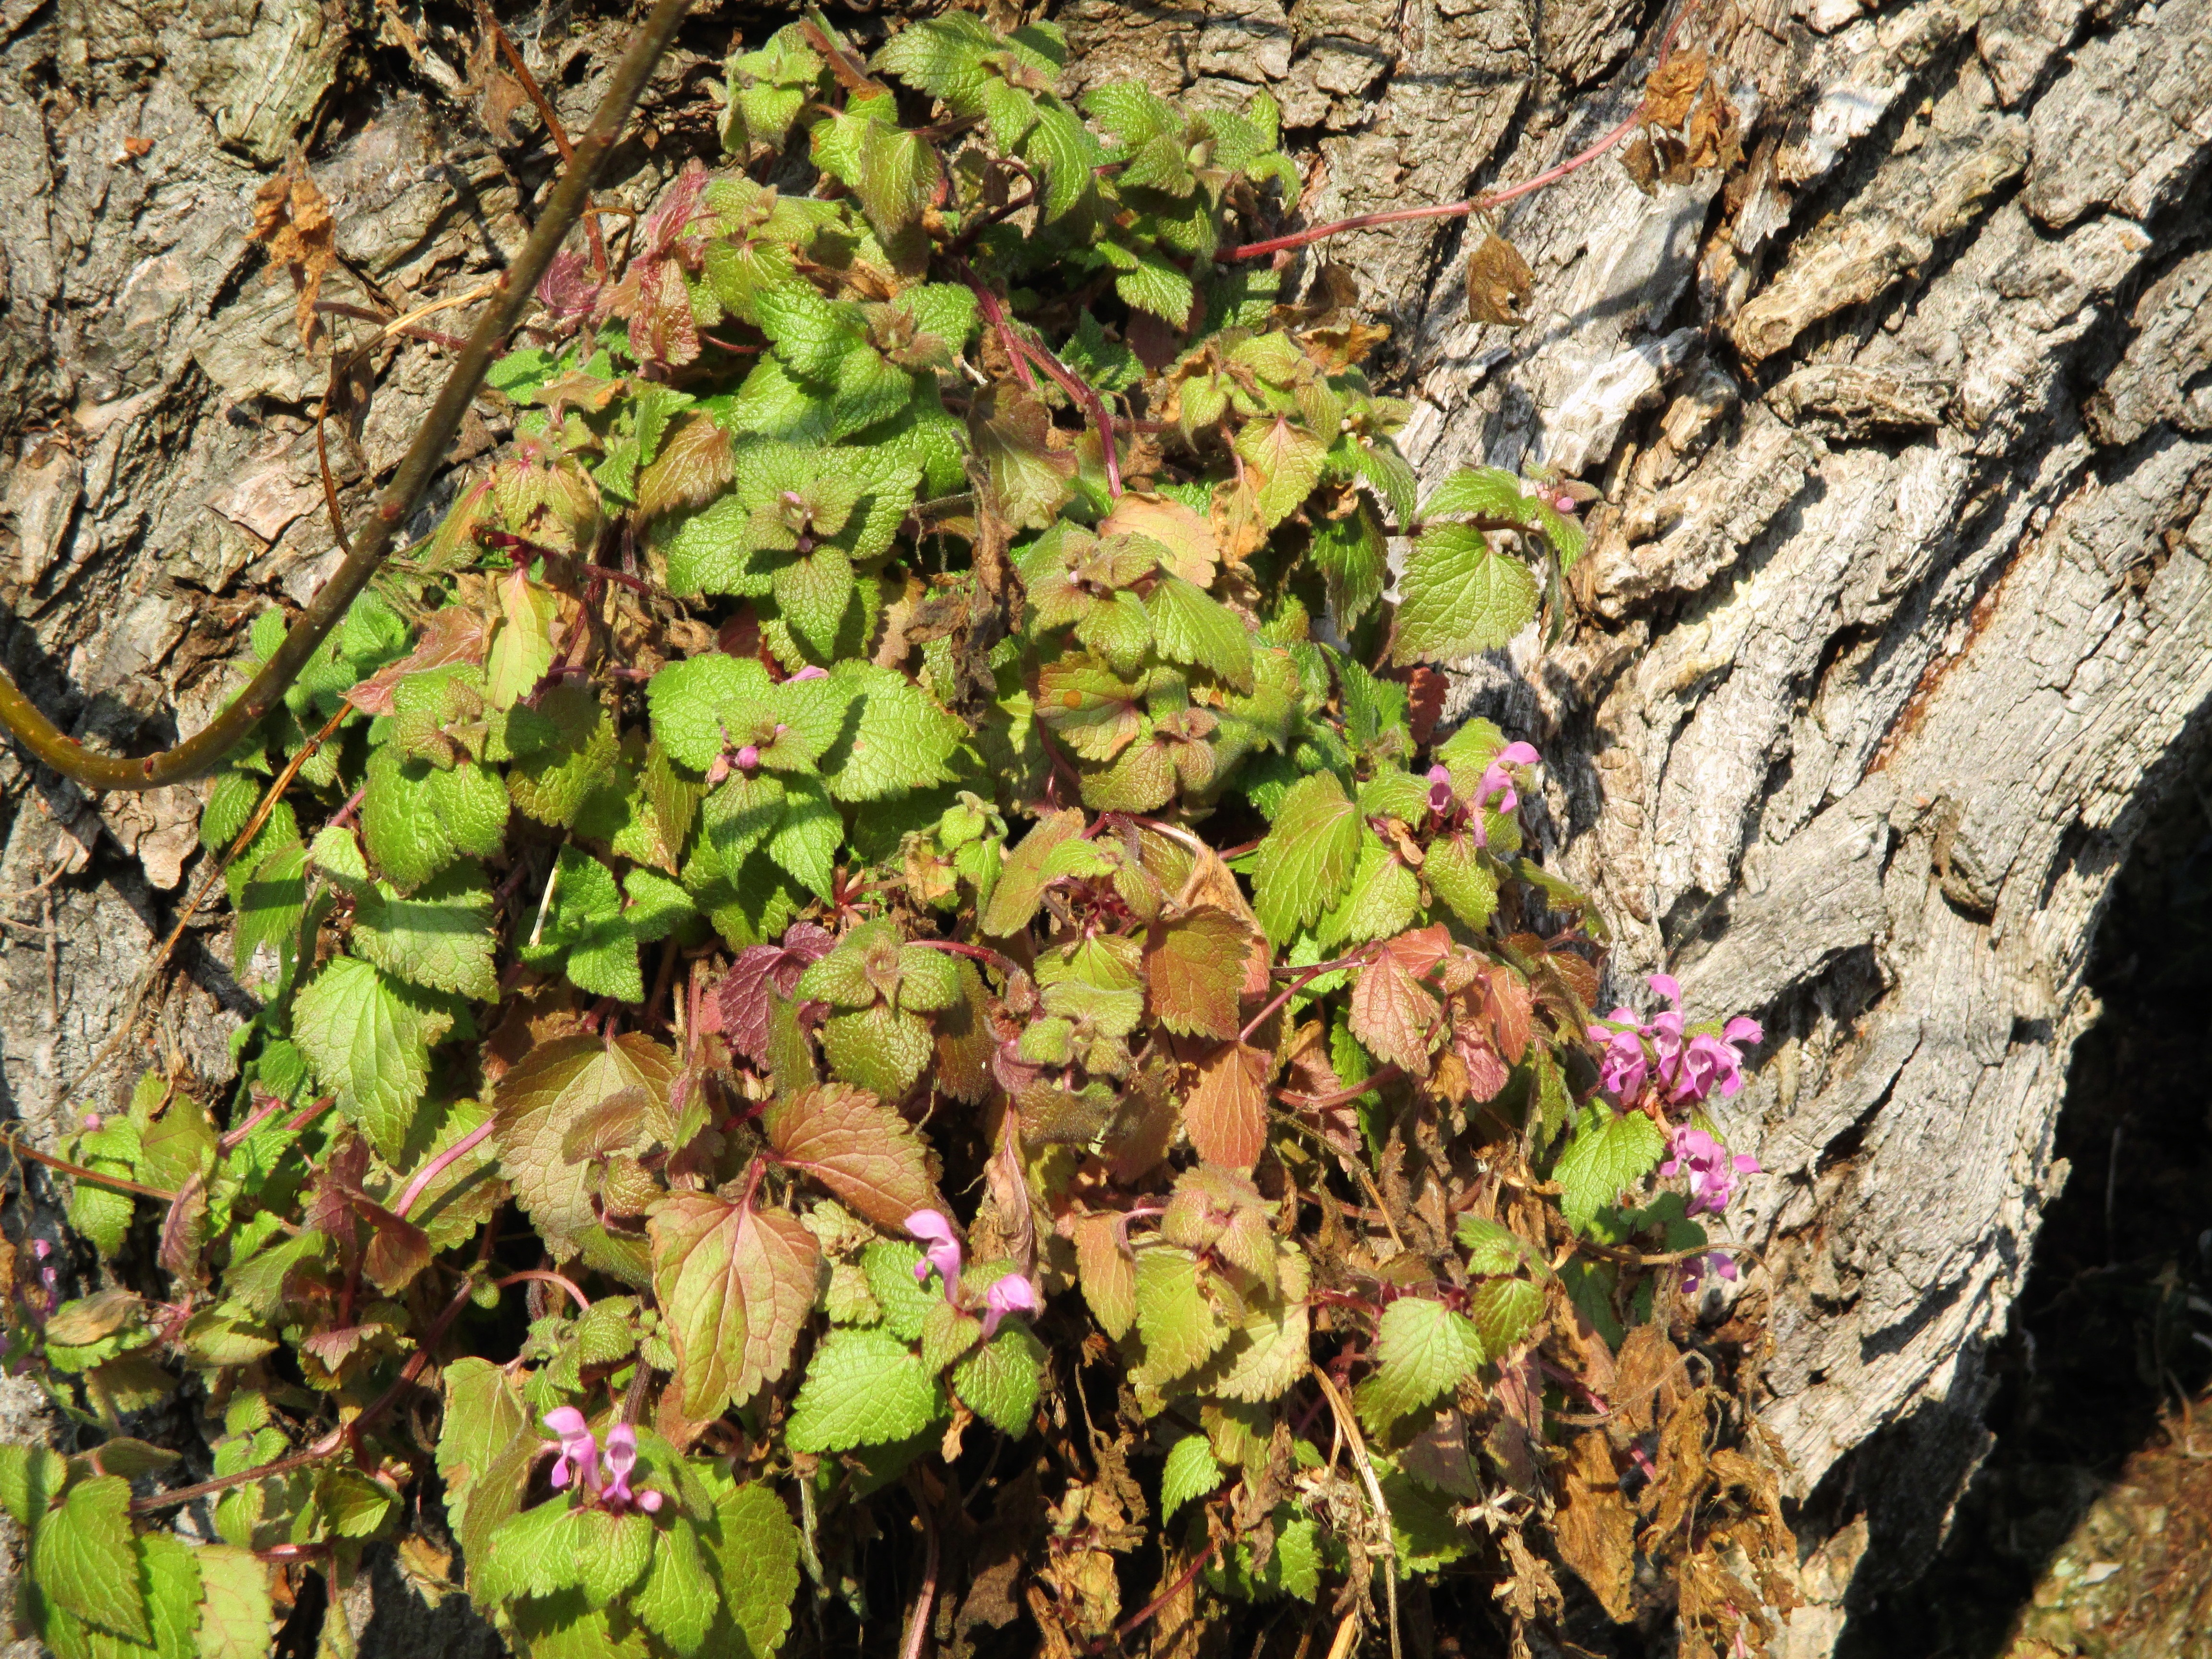
tree, nature, plant, leaf, flower, bark, green, produce, autumn, soil, botany, climber, garden, flora, wildflower, flowers, leaves, woodland, flowering plant, annual plant, common maple, land plant